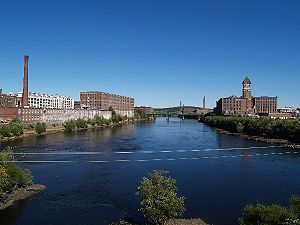
Lawrence (Massachusetts)
Merrimack skærer gennem Lawrence
Lawrence er en by i Massachusetts, USA. Den har 76.377 indbyggere og ligger ved floden Merrimack i Essex County i det nordøstlige af staten. Sammen med Salem er Lawrence det administrative centrum i staten.